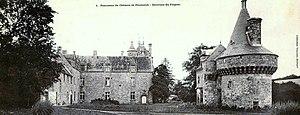
Le château de Penmarc'h en Saint-Frégant vers 1920 (carte postale Villard).
Saint-Frégant [sɛ̃fʁegɑ̃] est une commune du département du Finistère, dans la région Bretagne, en France.